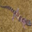
Label: lizard